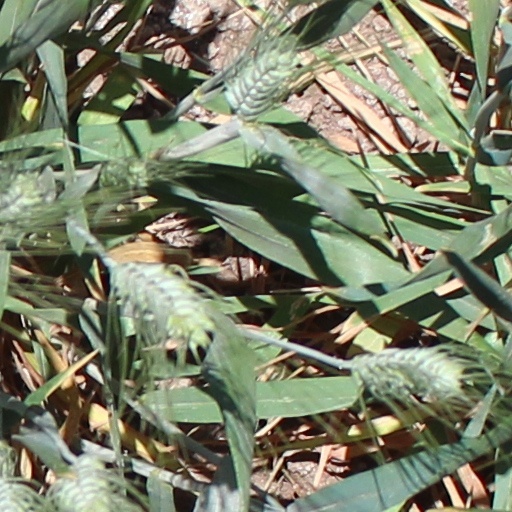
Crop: wheat